Sir Thomas Lyttelton, 1st Baronet

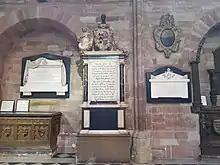
Monument to Sir Thomas Lyttelton, 1st Baronet, Worcester Cathedral

Sir Thomas Lyttelton, 1st Baronet (1593 – 22 February 1650) was an English Royalist officer and politician from the Lyttelton family during the English Civil War.